Susya

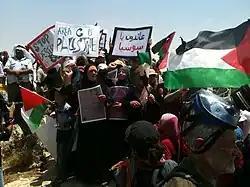

After 1985, when the population was expelled, attempts by the Palestinian of Susya to rebuild their village have been razed by Israel four times, in 1991, 1997 and twice in 2001. Since it is classified within Area C of the West Bank, it lies under Israeli military occupation and control. Though they own much of the land, Israel denies building permits to Susya's residents and therefore they build without permission from Israeli authorities. The master plan for Susya was denied by the Israeli Civil Administration as opposed to the Israeli settlement of Susya, and Palestinians are required to obtain permits from the Israeli Civil Administration.